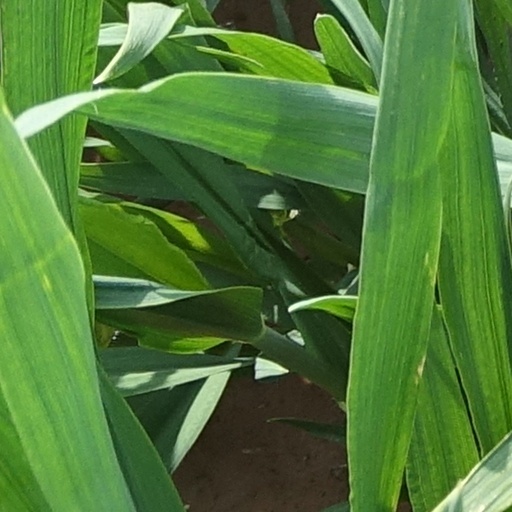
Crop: wheat